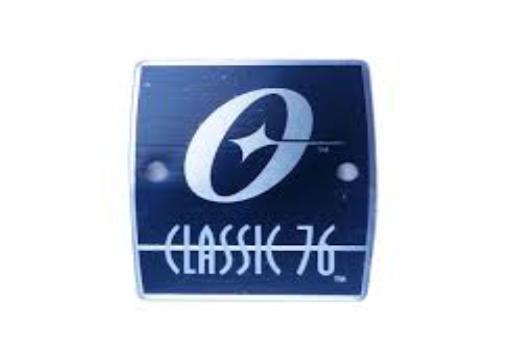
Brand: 76
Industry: Clothes